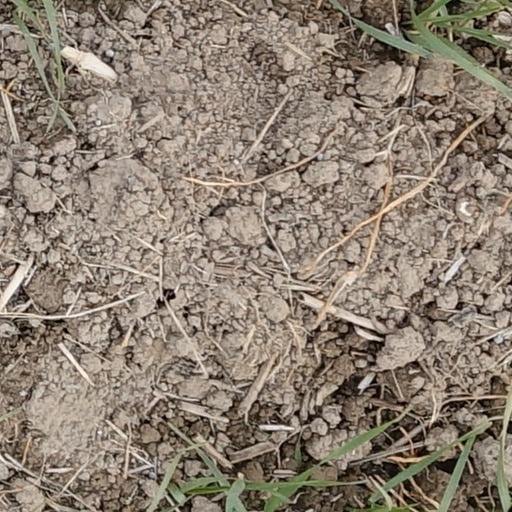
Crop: wheat